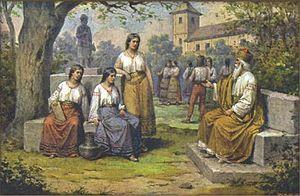
Krok ou Croc de Bohême est un personnage légendaire de l'histoire de Bohême. Il apparaît pour la première fois dans la Chronique de Cosmas de Prague, rédigée au début du XIIᵉ siècle. Dans ce récit, il est présenté comme le successeur de Čech mais aussi comme le fondateur de la monarchie en Bohême et le premier législateur de ce royaume.